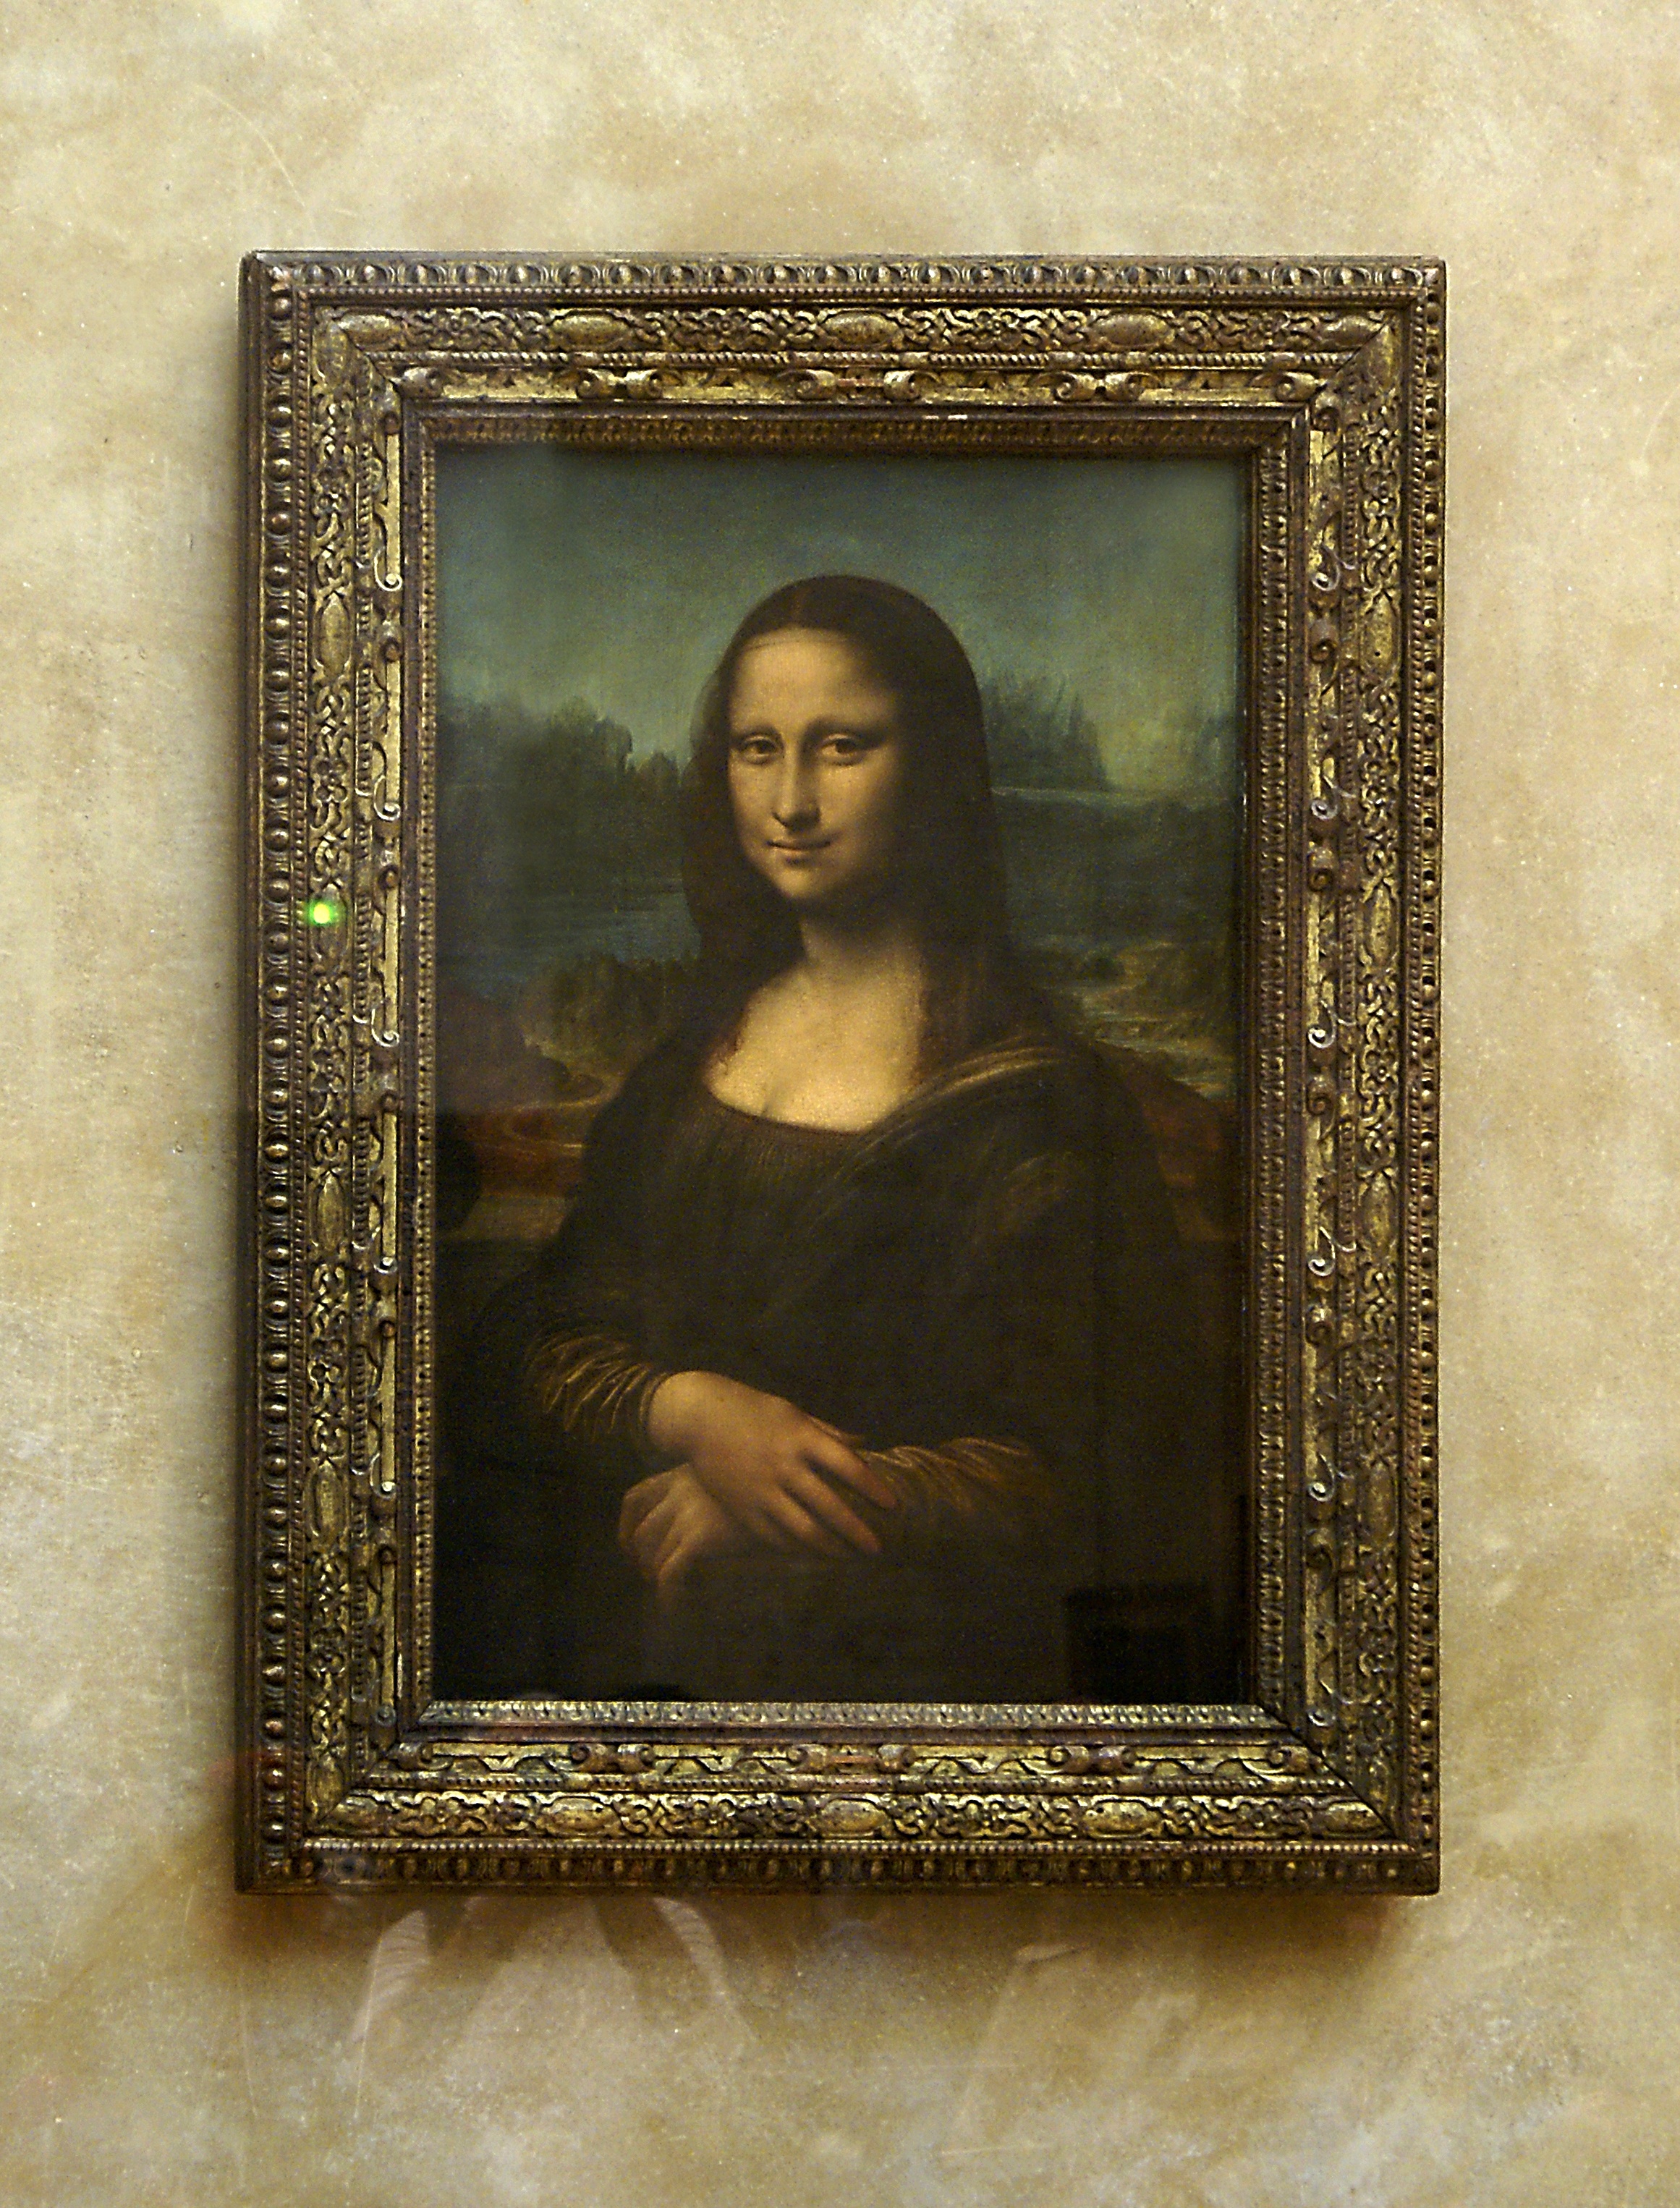
woman, paris, monument, france, portrait, louvre, artist, lady, painting, art, painter, mona lisa, picture, culture, picture frame, image, exhibit, character, the museum, modern art, the art of, works of art, ancient history, picture gallery, lonardo da vinci, image frame, hanging picture